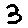
Label: 3